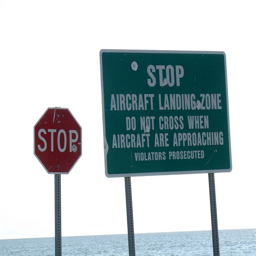
The ocean in the background of an airplane landing zone
A red stop sign next to an aircraft landing zone sign.
a couple of signs that are standing next to each other
two signs, one indicating that this is an aircraft landing zone and another that is a stop sign
Two signs that indicate that individuals should use caution in that area.